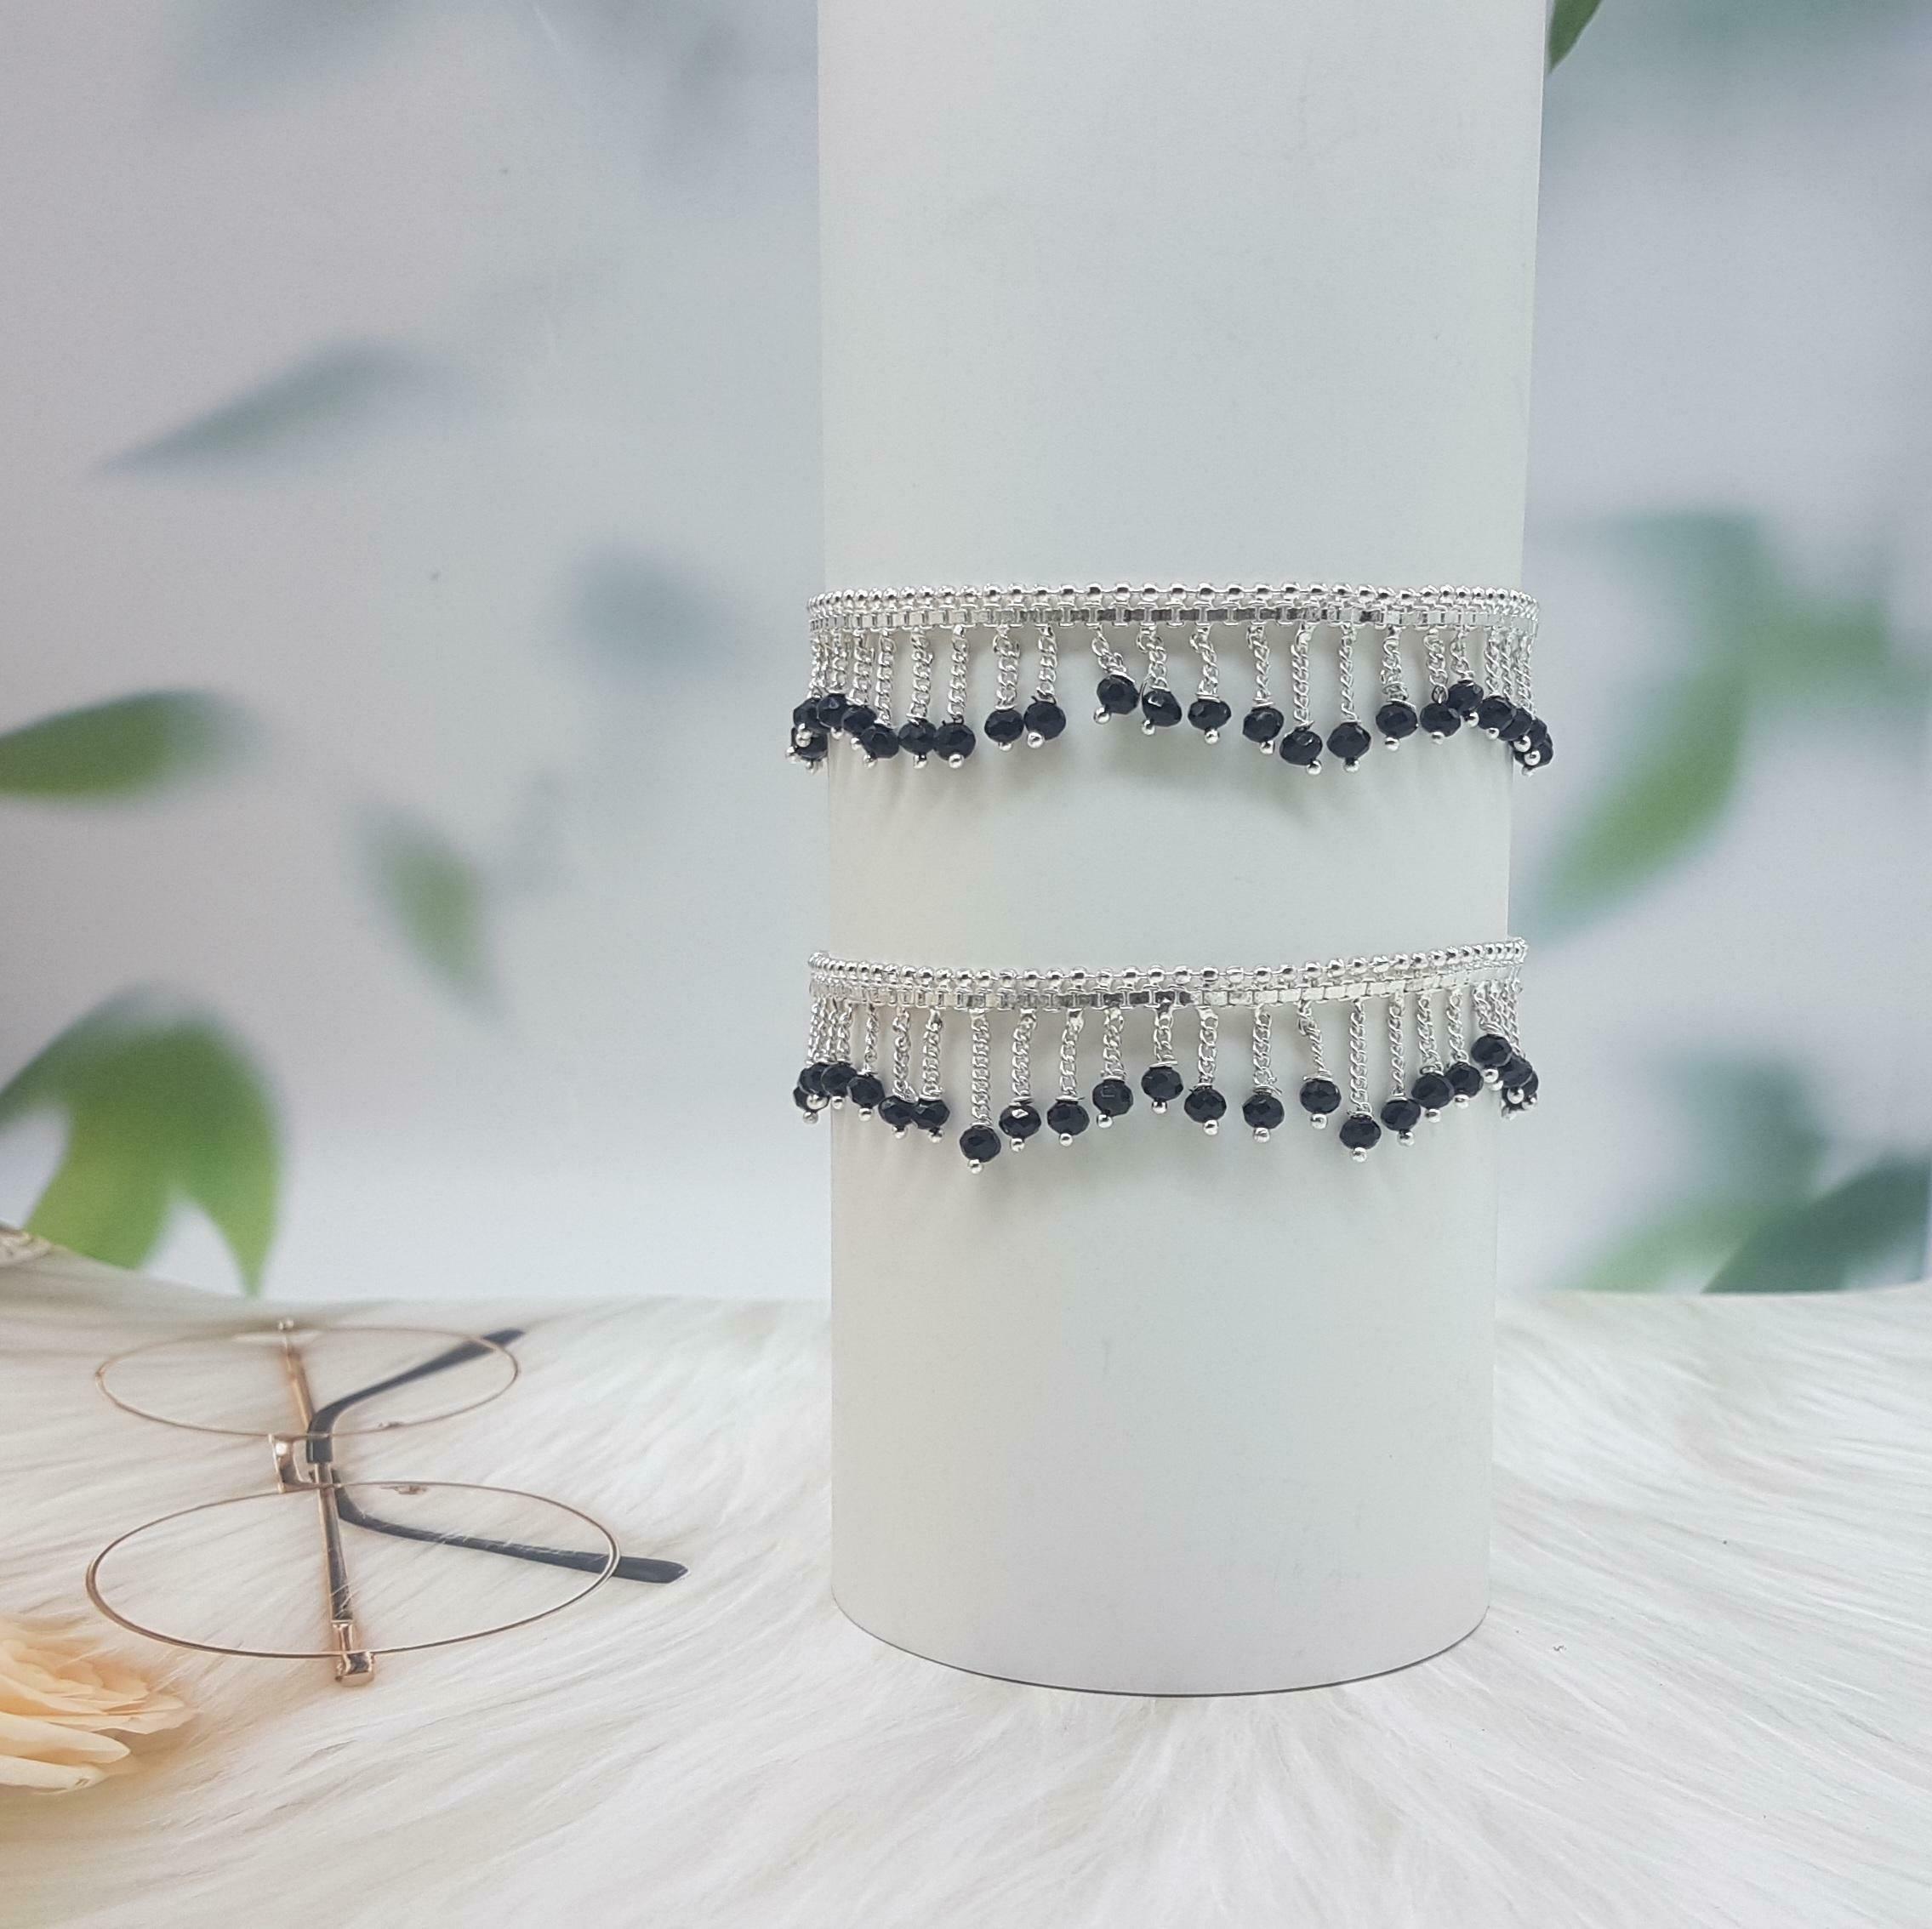
BR Ornaments Elite Glittering Women Anklets & Toe Rings Alloy Anklet (Pack of 2)
Type: Anklet
Brand: BR Ornaments
Price: Rs. 299
 This silver anklet looks good with all indian outfitsor traditional outfits suitable girls and women of all ages. grab this pair of anklets, you will feel stylish ankle and shining silver anklet will make beautiful, you must buy the sns traders anklets you will never go wrong with the latest design, fancy anklets in silver jewellery.